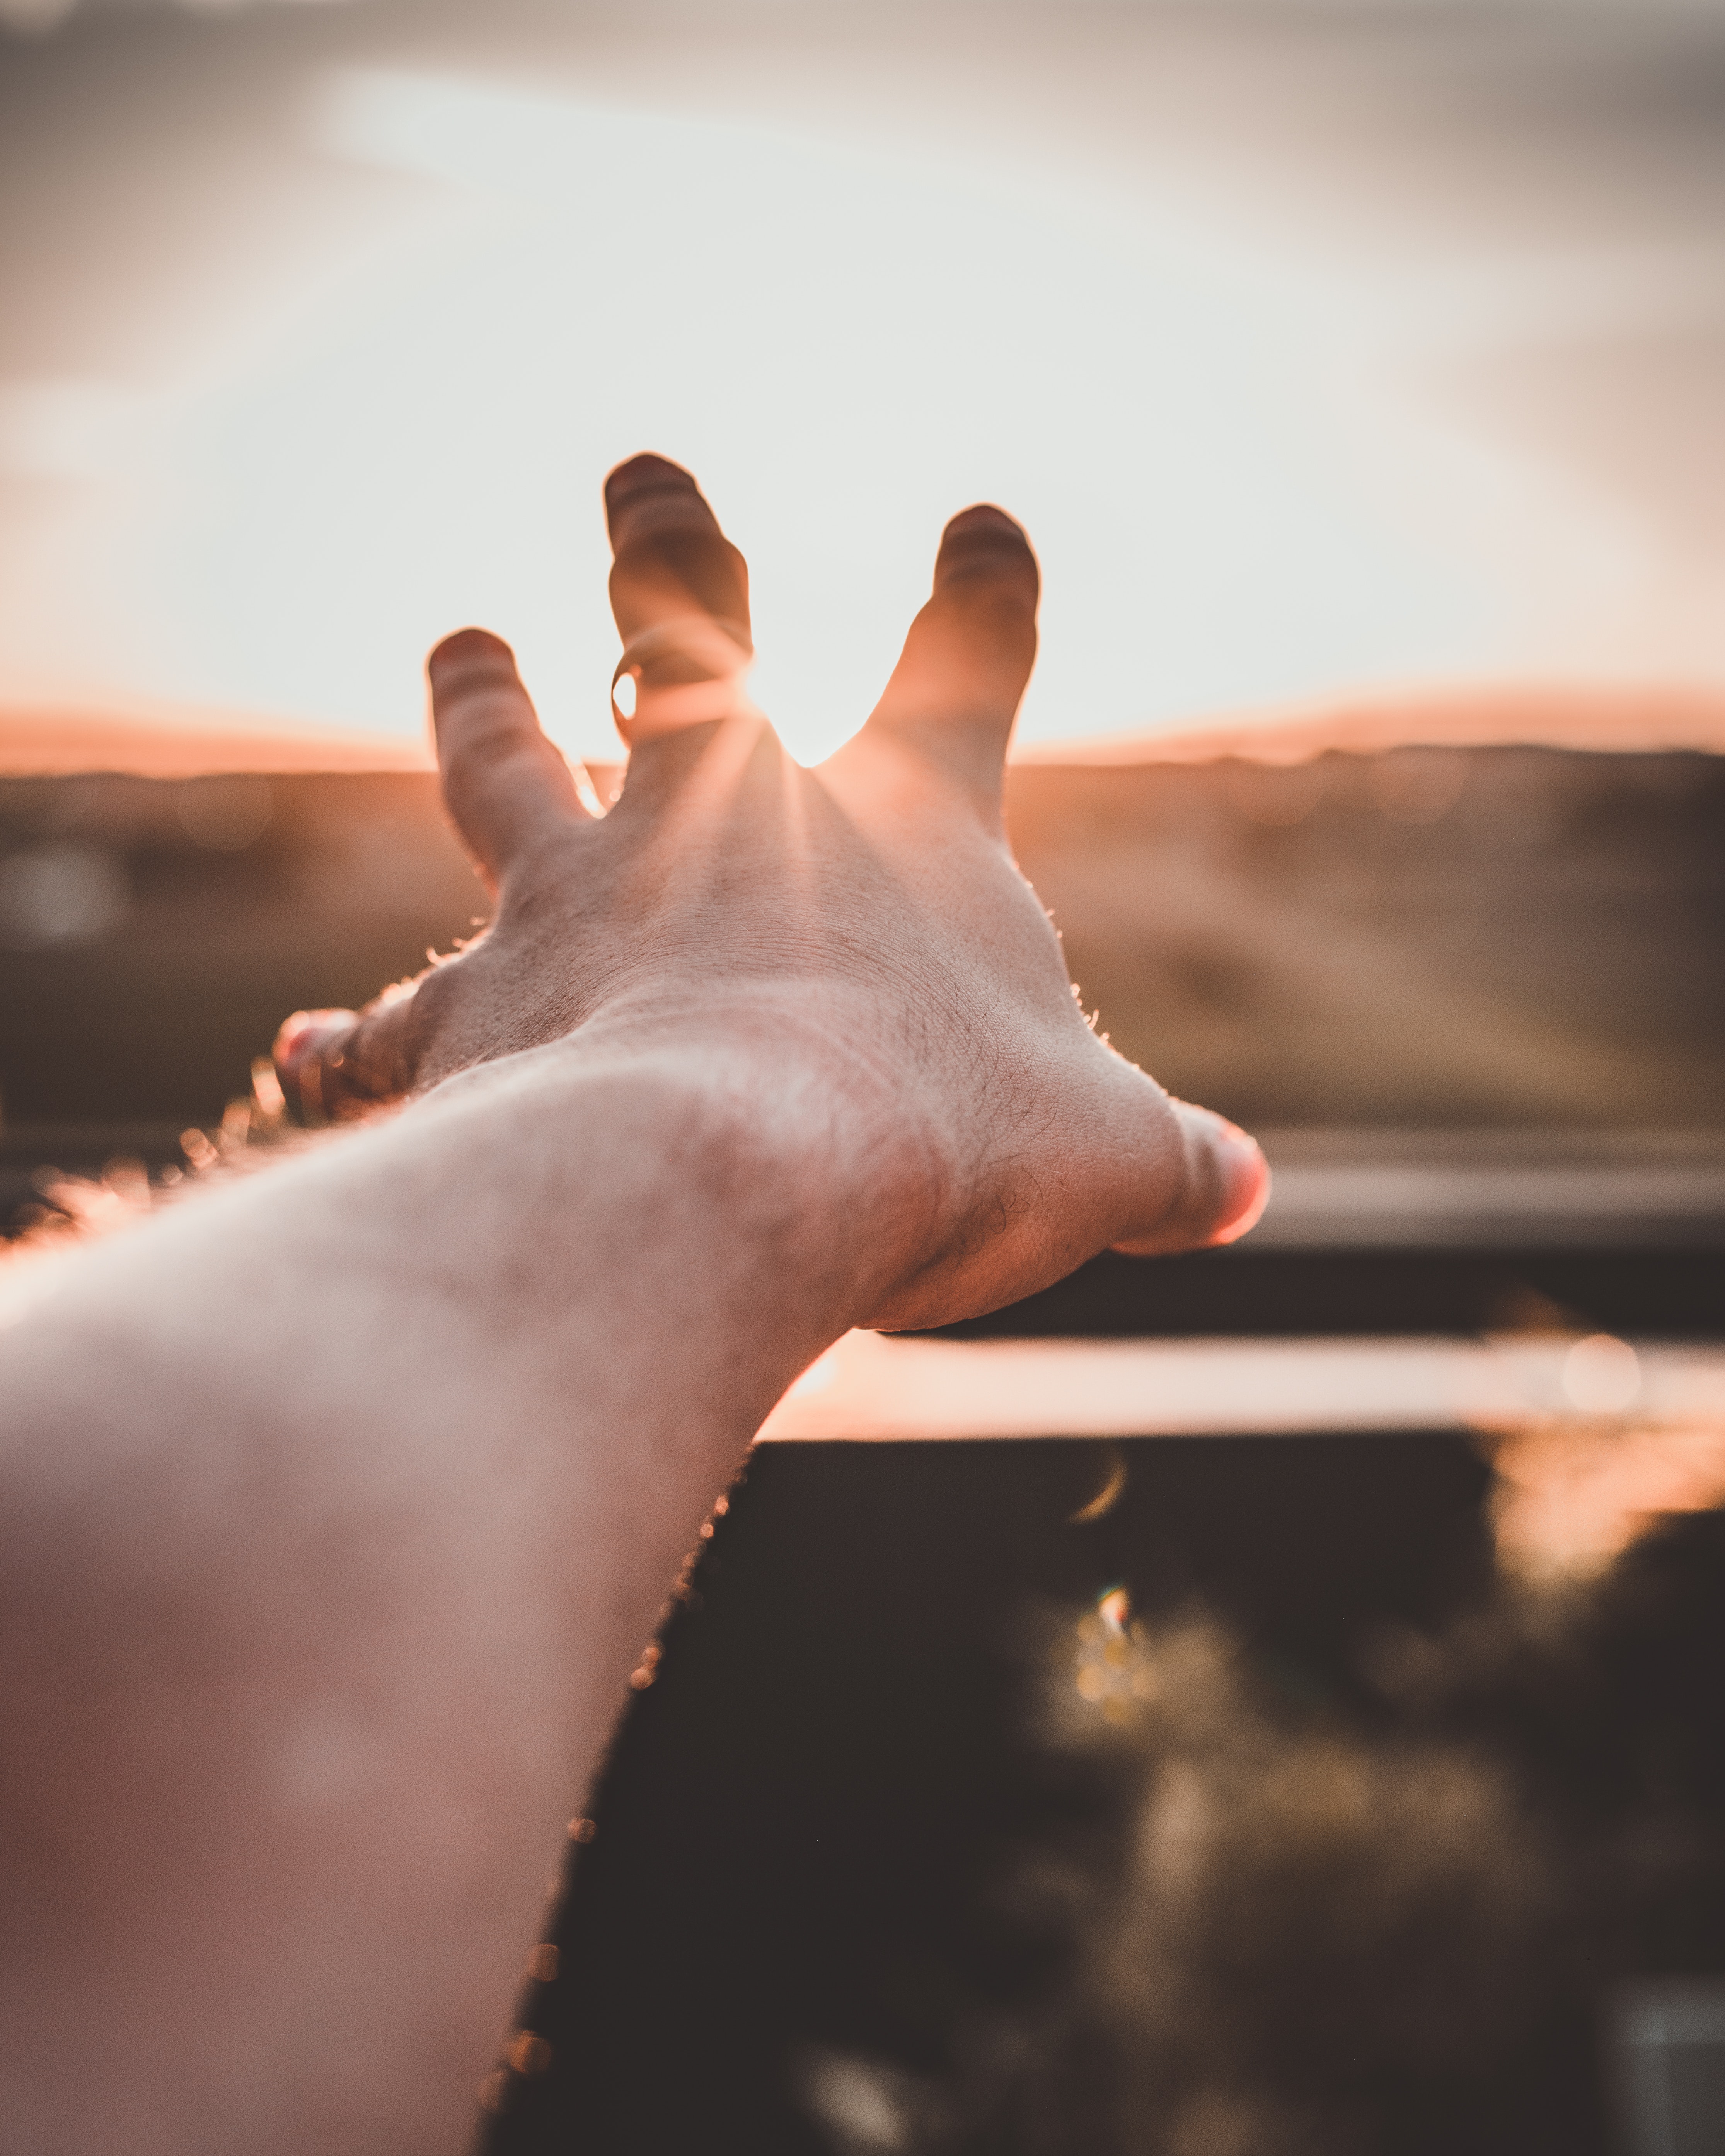
finger, hand, sky, light, arm, thumb, gesture, leg, nail, human body, sunlight, wrist, cloud, flesh, photography, foot, reflection, heat